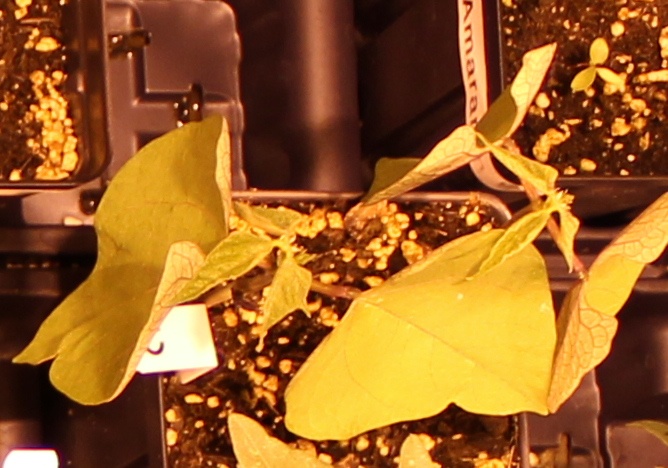
Label: Blackbean